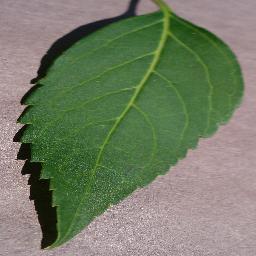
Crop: cherry
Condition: (including_sour)_healthy